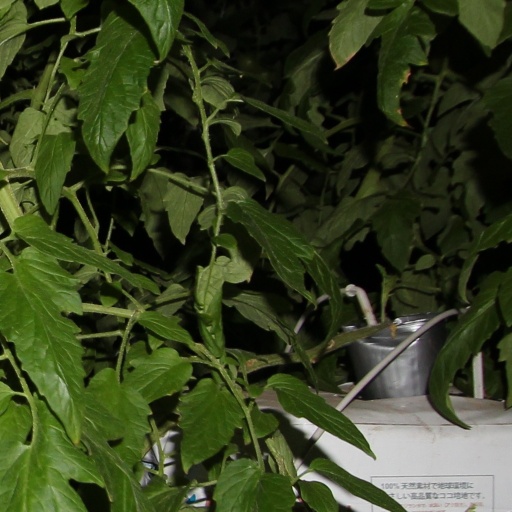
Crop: tomato